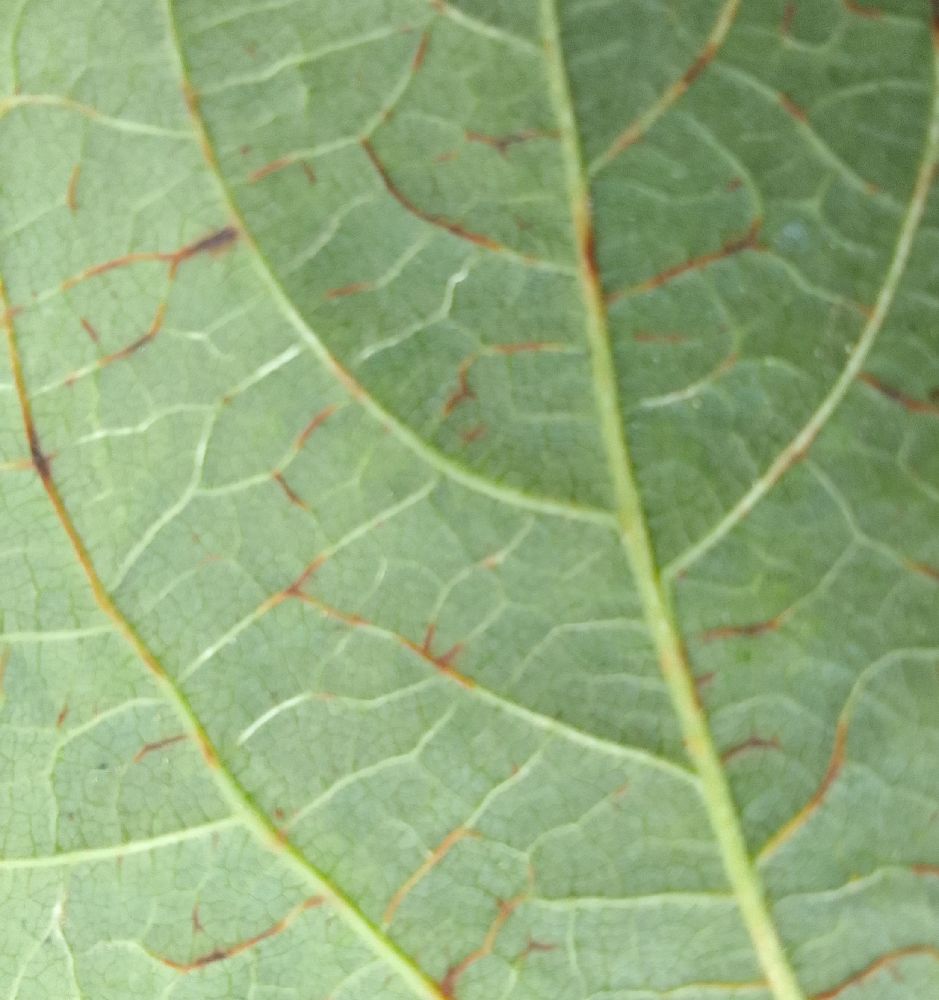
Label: anthracnose